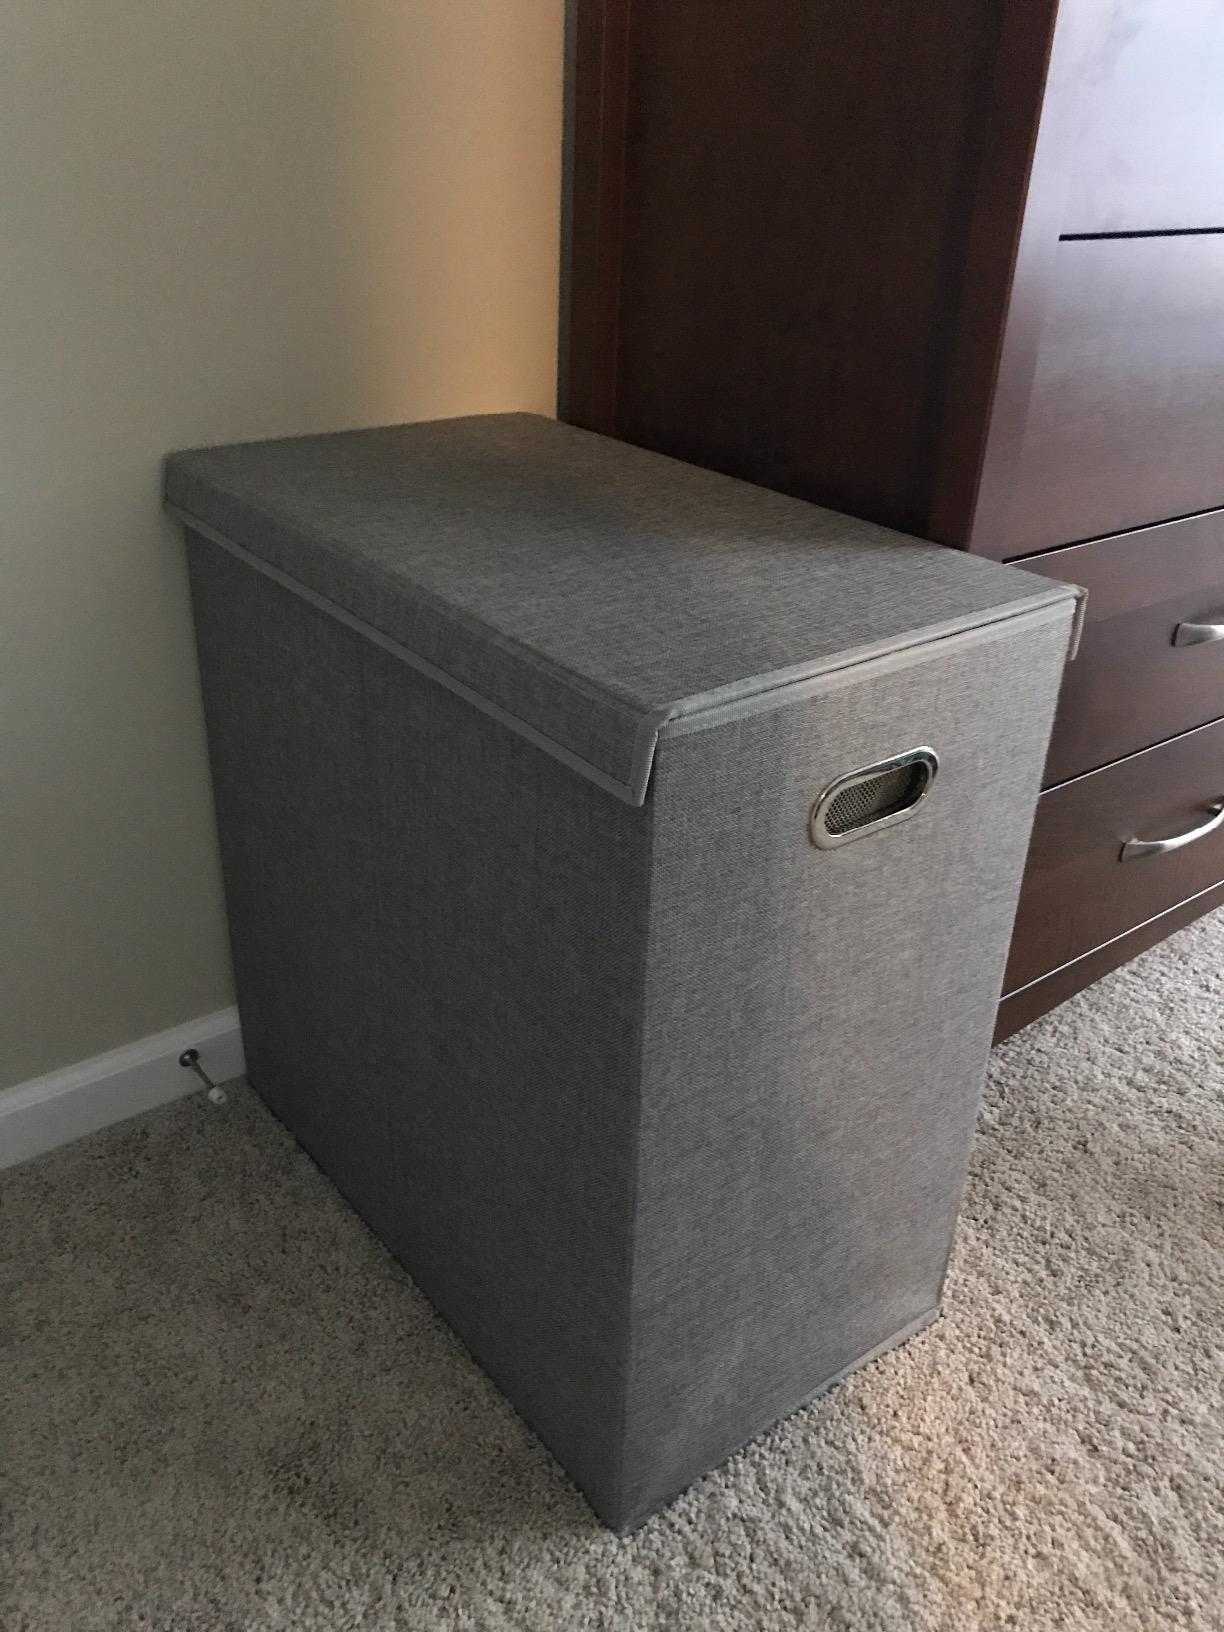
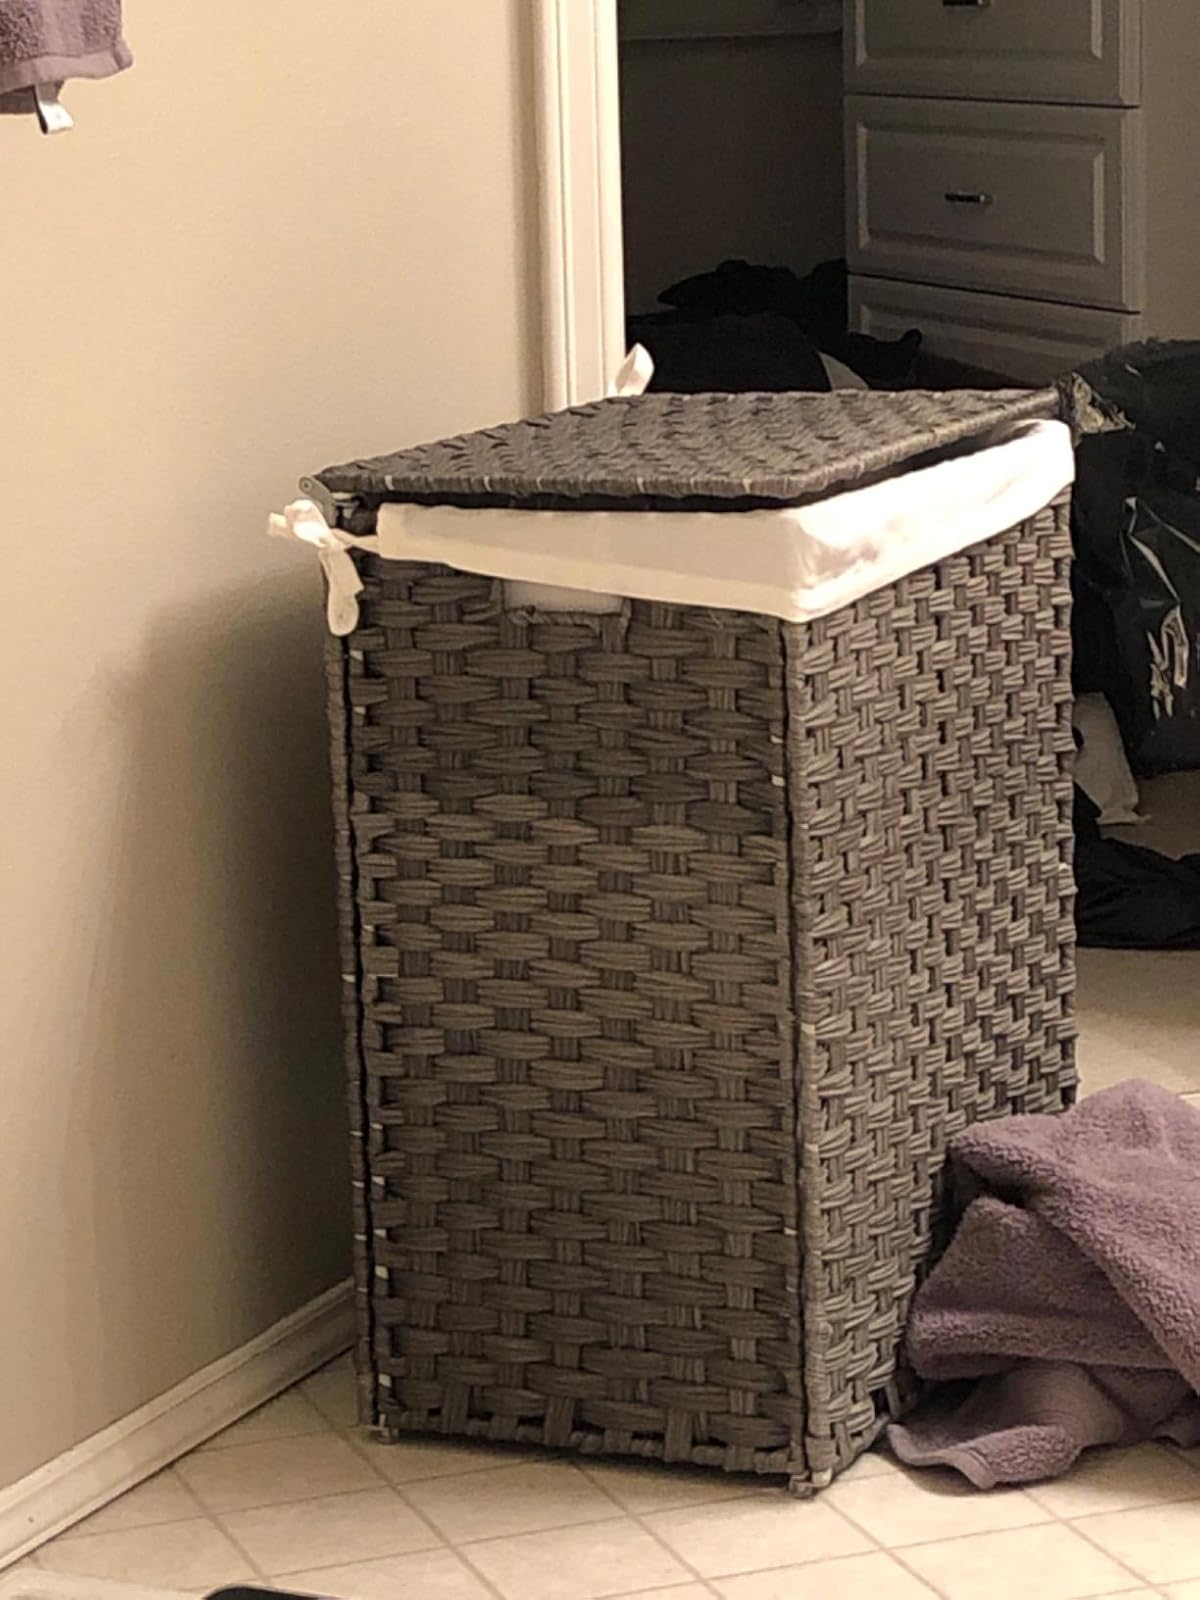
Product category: items_hamper
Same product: no